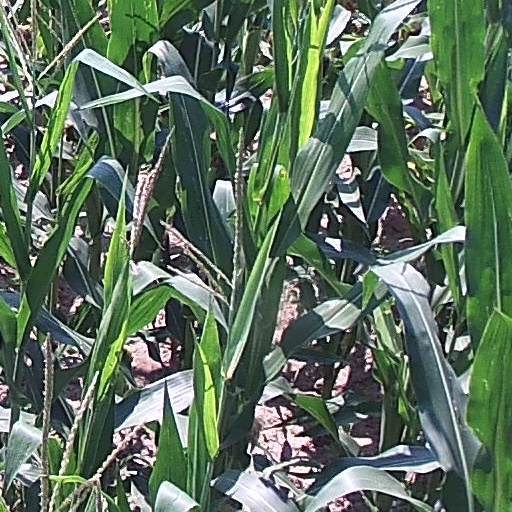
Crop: maize; corn